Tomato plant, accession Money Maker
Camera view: vertical (180 deg); turntable rotation: 150 degrees
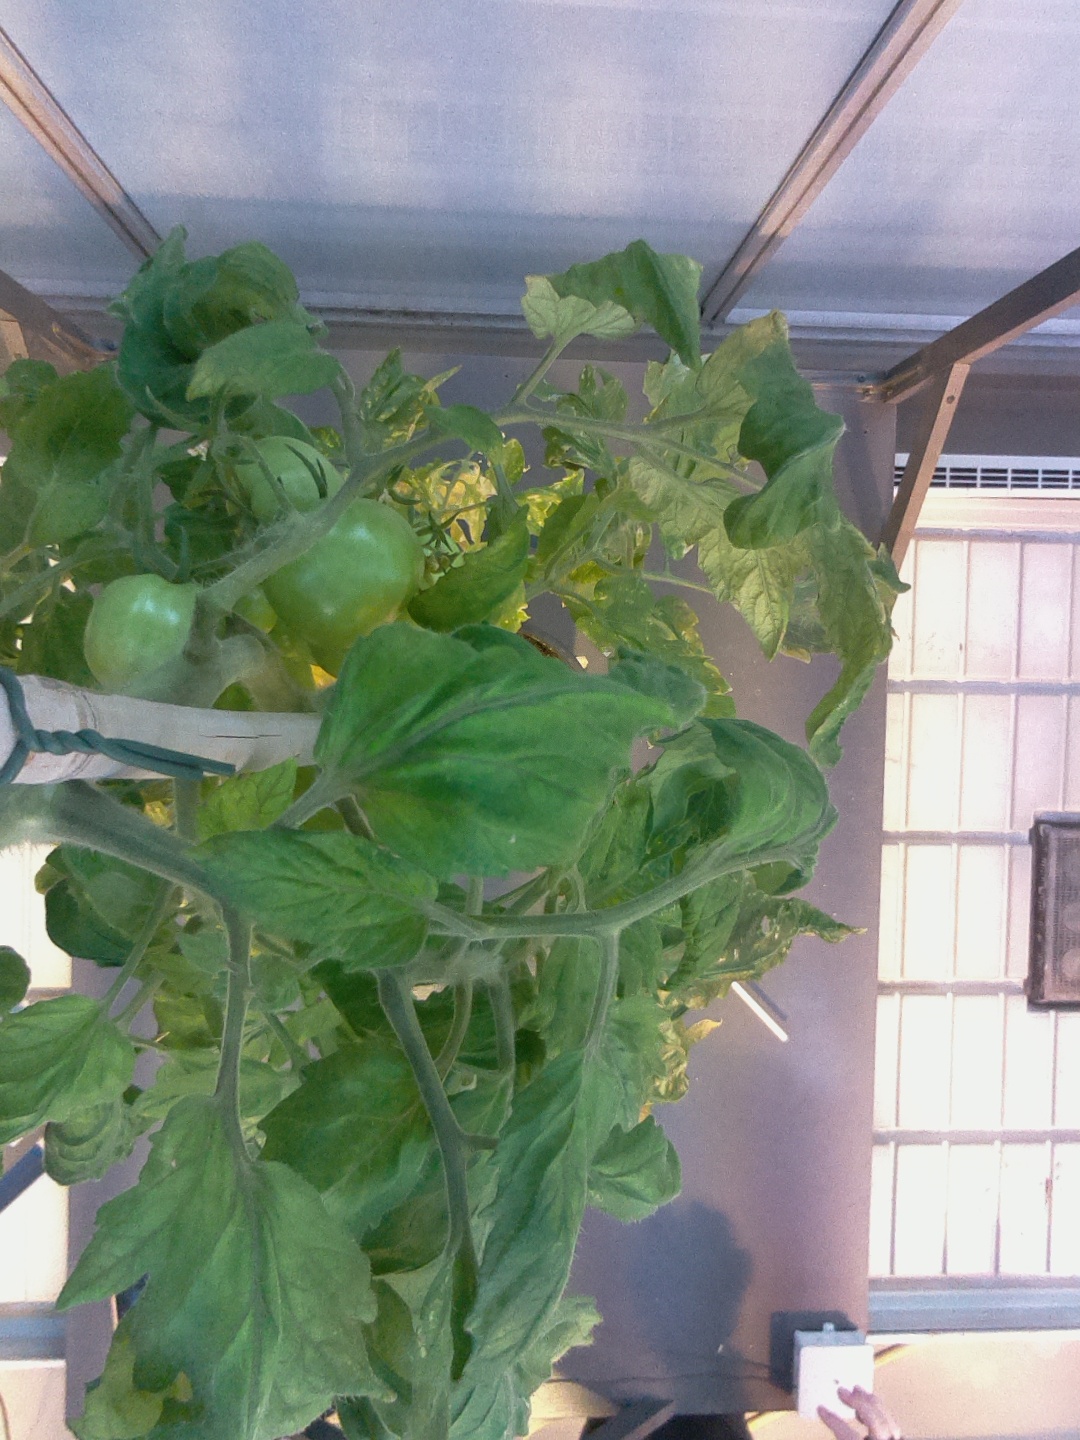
BBCH growth stage 79: 90% -100% of final fruit size